Purandara Dasa

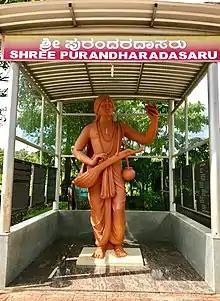
Statue of Purandara Dasa

In the pure Carnatic tradition, Bidaram Krishnappa was one of the foremost singers of modern times to popularize the compositions of Purandara Dasa. Singer Madras Lalithangi, and her illustrious daughter Padmavibushan, Sangeetha Kalanidhi M. L. Vasanthakumari have rendered yeoman service in propagating the compositions of Purandara Dasa; both were considered authorities on Purandara Dasa. M. L. Vasantha Kumari was awarded an honorary doctorate by Mysore University for her contributions to Purandara Dasa's music.